Daedalus Flight Pack

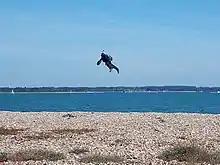
Richard Browning flying the "Daedalus" jet suit at Hurst Spit, Hampshire, England in 2019

The Daedalus Flight Pack is a jet suit capable of flying, hovering and powered jumps. It was created by British inventor Richard Browning, an athlete and Royal Marine Reservist. The Daedalus is different from other manned portable flight packs in that it uses additional jets attached to the hands. These enable it to be directed by moving the arms.